KGAB

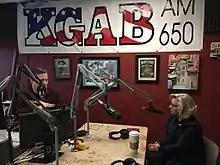
Congresswoman Liz Cheney appearing on KGAB in January 2018

The station was assigned the call sign KVWO on June 9, 1978, which moved to a low-power station in Welch, Oklahoma